Android Assault: The Revenge of Bari-Arm

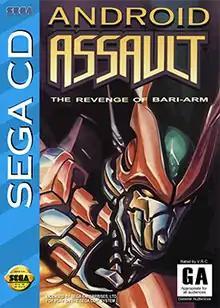
North American cover art

Android Assault: The Revenge of Bari-Arm, released in Japan as , is a 1993 shoot 'em up video game developed and published by Human Entertainment for the Sega CD.